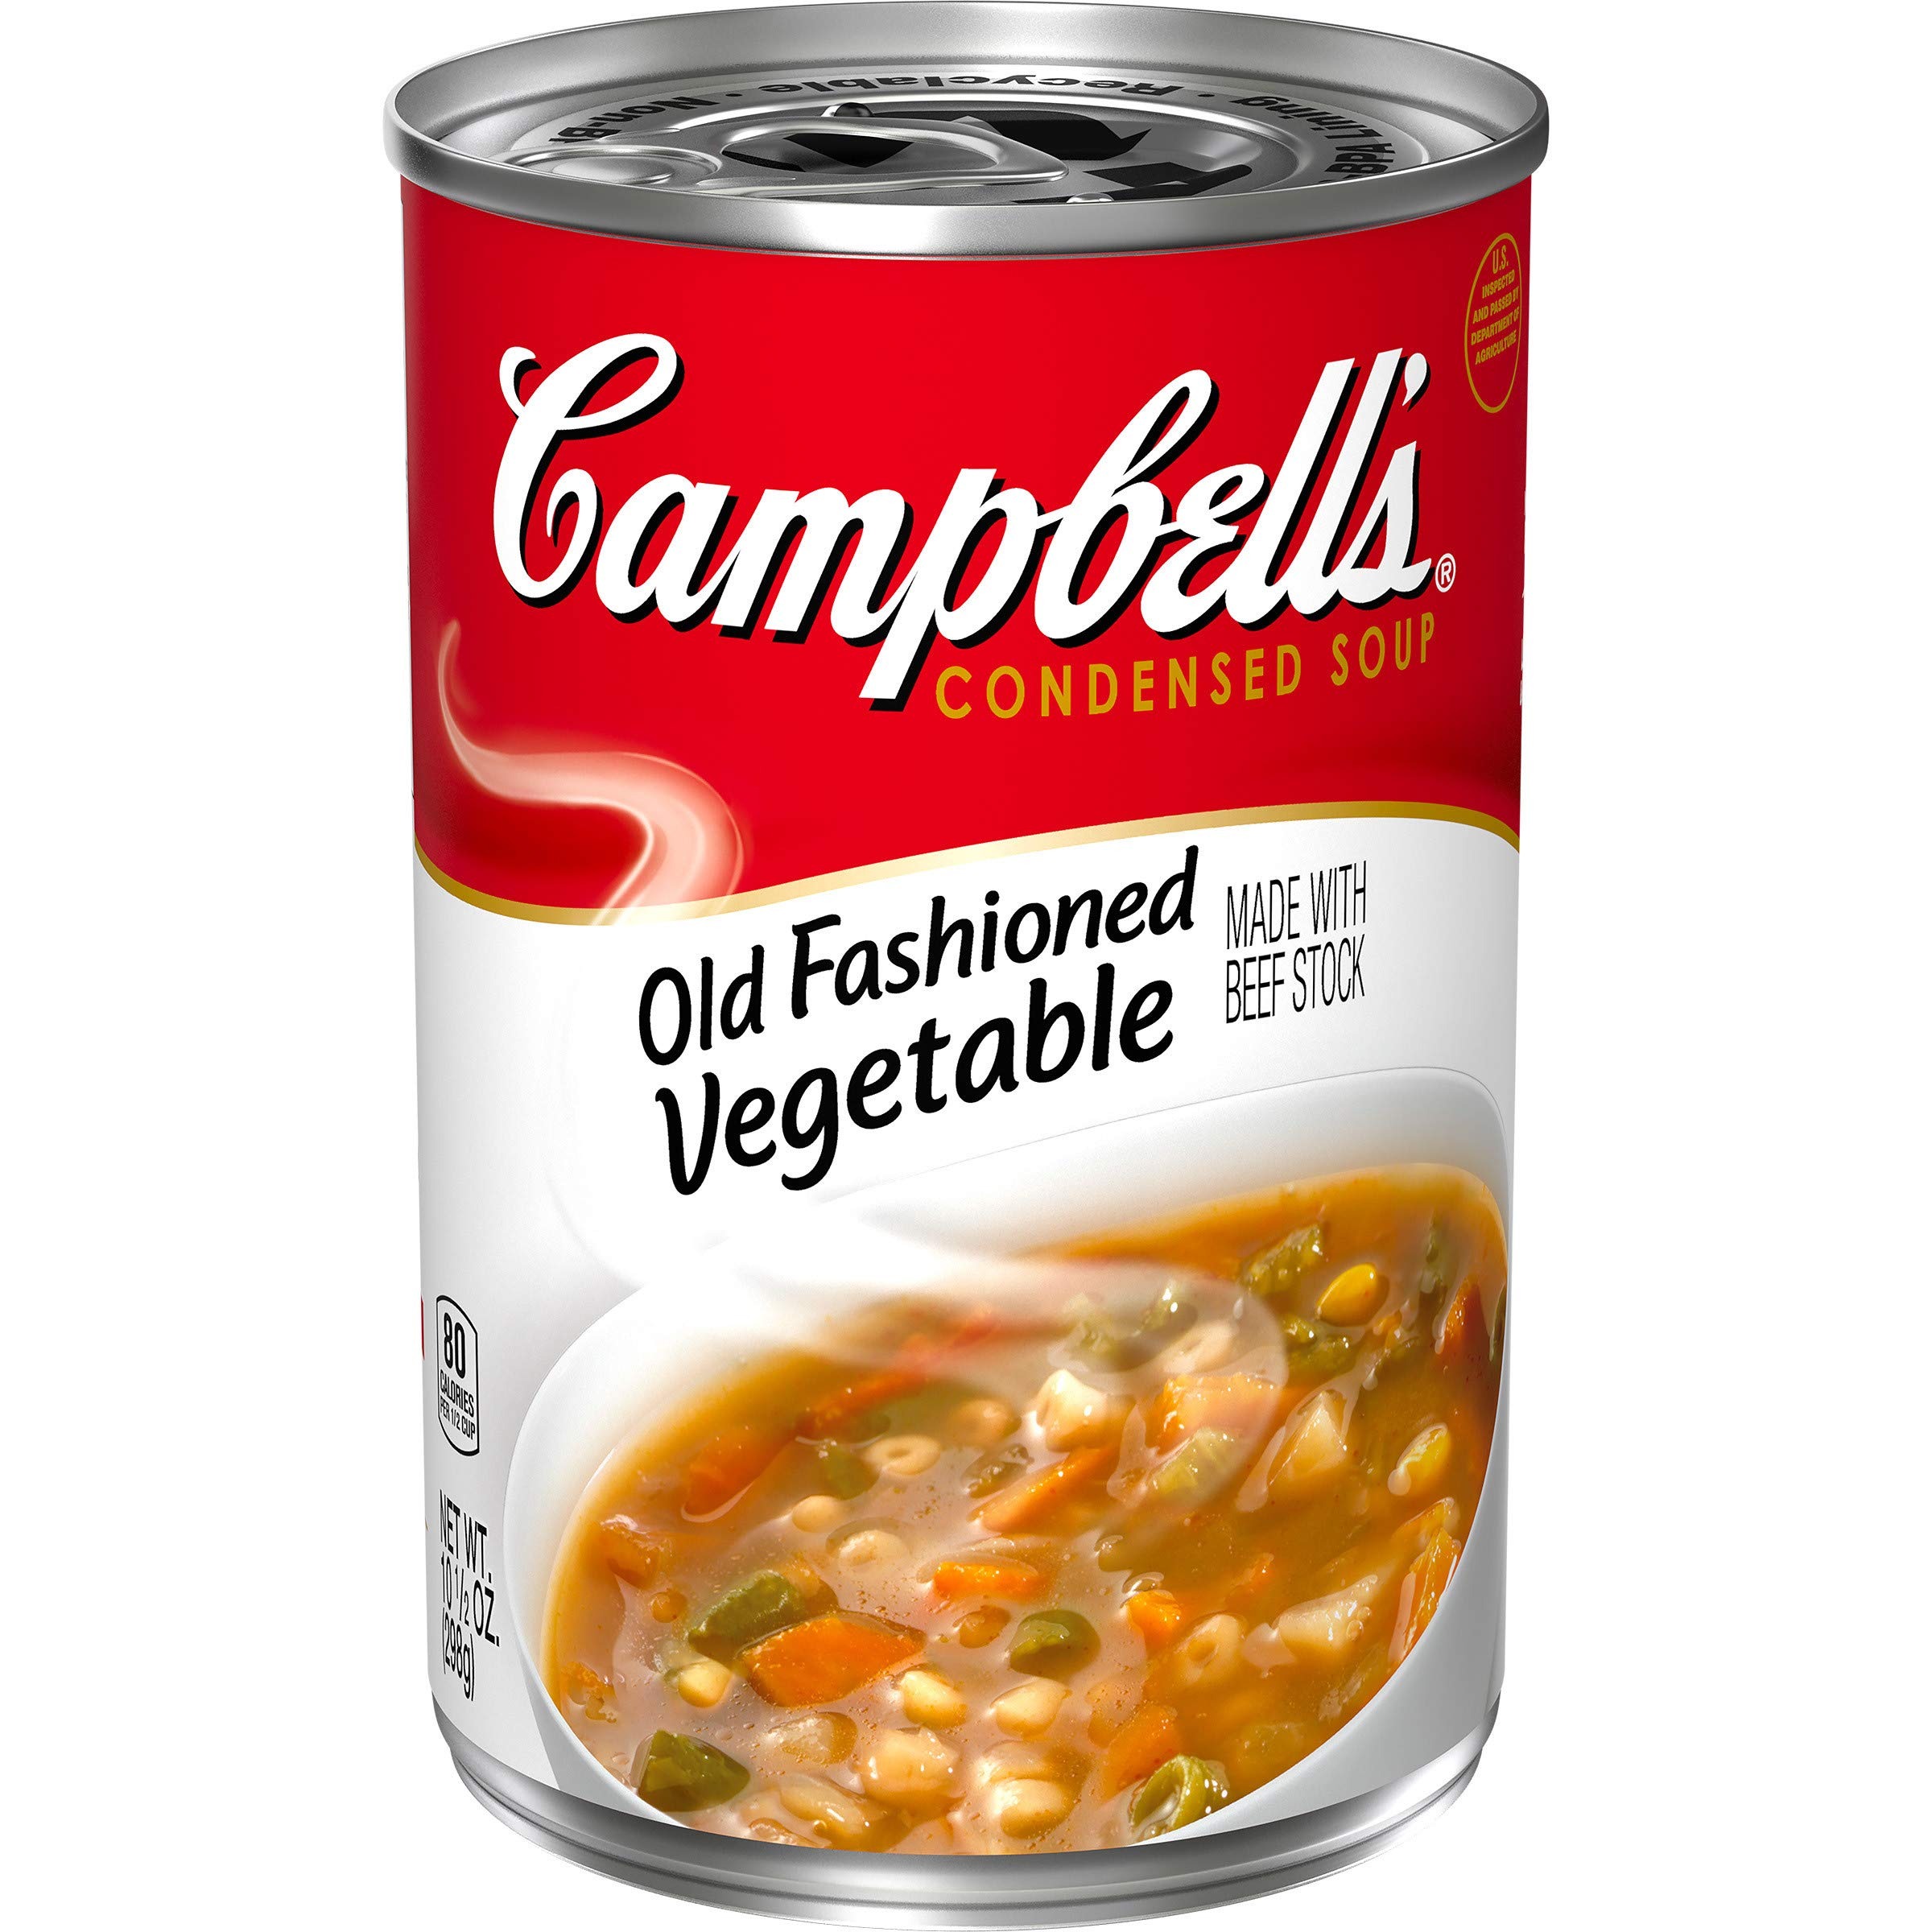
Item Name: Campbell's Condensed Old Fashioned Vegetable Soup, 10.5 oz. Can (Packaging May Vary)
Bullet Point 1: Made with good, honest ingredients like farm-grown carrots, potatoes and celery
Bullet Point 2: Packaged in a non-BPA-lined, 10.5 oz. recyclable can
Bullet Point 3: Low in fat and cholesterol
Bullet Point 4: Great as part of a quick meal or paired with a salad or sandwich
Bullet Point 5: Made for Real, Real Life.
Value: 10.5
Unit: Ounce

Price: 5.02